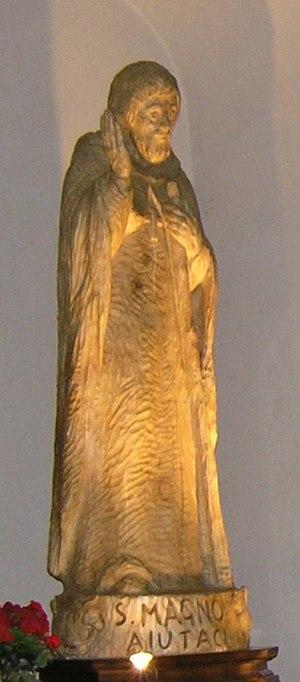
Statue de saint Magnus dans son sanctuaire, Castelmagno (Italie)